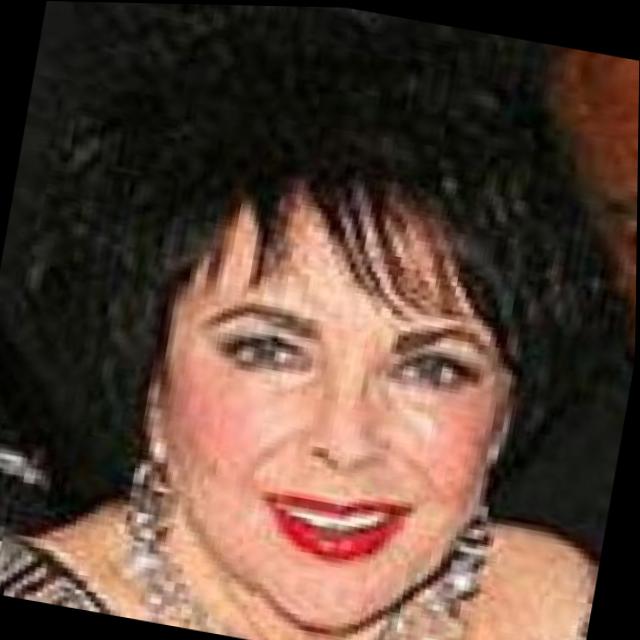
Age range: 45-64